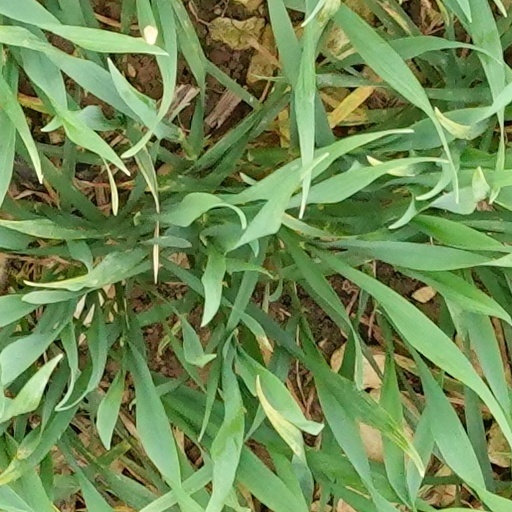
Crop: wheat